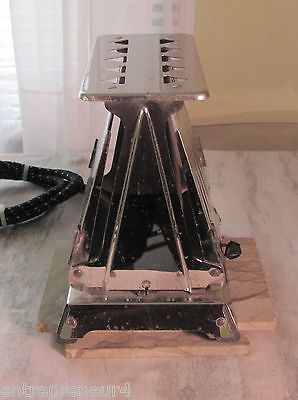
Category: toaster